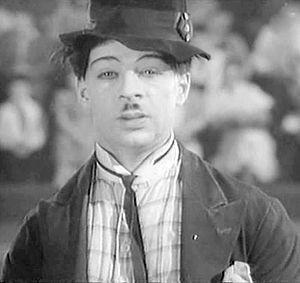
Karandach, nom d'artiste de Mikhail Nikolaïevitch Roumiantsev, est un célèbre clown russe, né le 10 décembre 1901 à Saint-Pétersbourg, mort le 31 mars 1983. En russe, le mot karandach signifie « crayon ». Il est le professeur des célèbres clowns Oleg Popov, Youri Nikouline et Mikhaïl Chouïdine. Le titre honorifique d'artiste du peuple de l'URSS lui est attribué en 1969.